Maxcine Young

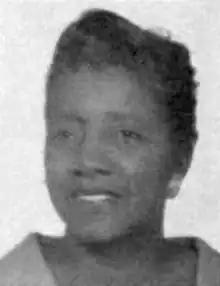
Maxcine Young 1965

Maxcine Young was born in June 1, 1907 in Laurens, South Carolina. She attended South Carolina State College.